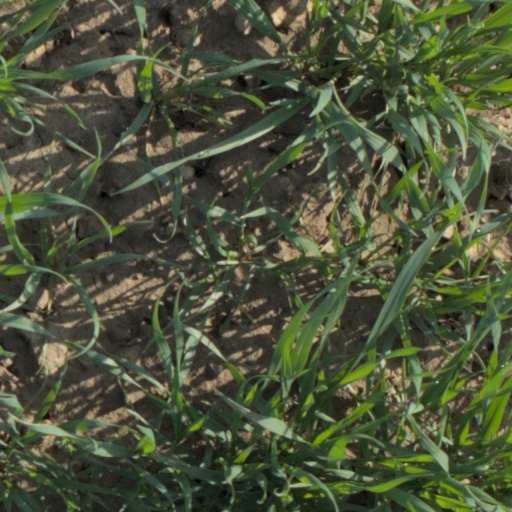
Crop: wheat